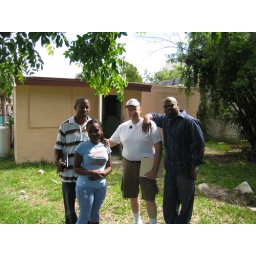
Private Mentoring Program Students in the field looking at a house in Hollywood together with Lex